2014 Uruguayan constitutional referendum

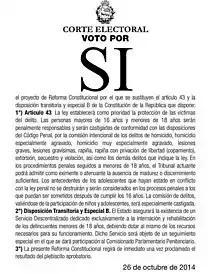
Ballot paper.

A constitutional referendum, officially referred to as the referendum to lower the age of criminal responsibility, was held in Uruguay on 26 October 2014, alongside general elections. Voters were asked whether Article 43 of the Constitution should be amended to lower the age of criminal responsibility from 18 to 16. The proposal was rejected by 53% of voters.